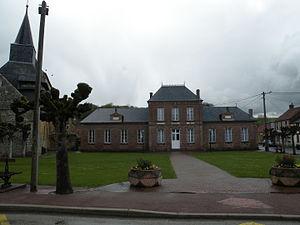
mairie de Fresneaux-Montchevreuil
Fresneaux-Montchevreuil est une ancienne commune française située dans le département de l'Oise, en région Hauts-de-France.